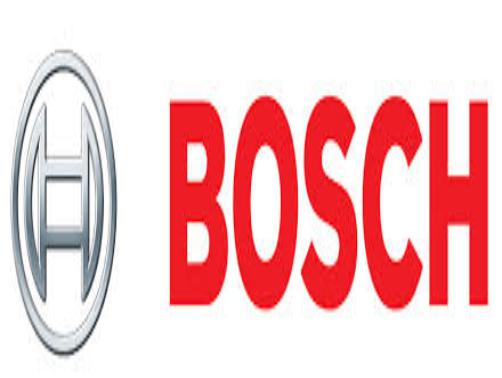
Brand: BOSCH
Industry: Others